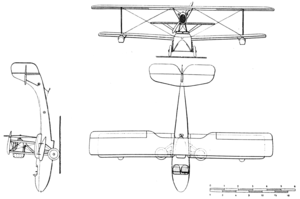
Le FBA 17 est un hydravion d'entraînement produit en France dans les années 1920. Similaire aux autres modèles construits par Franco-British Aviation Company lors de la Première Guerre mondiale, c'est un hydravion sesquiplan dont le moteur propulsif est monté sur une structure entre les deux plans. Utilisés en nombre par la marine française, ils entrent aussi en service dans la Marine polonaise et la force aérienne brésilienne, et ont de nombreux opérateurs civils.